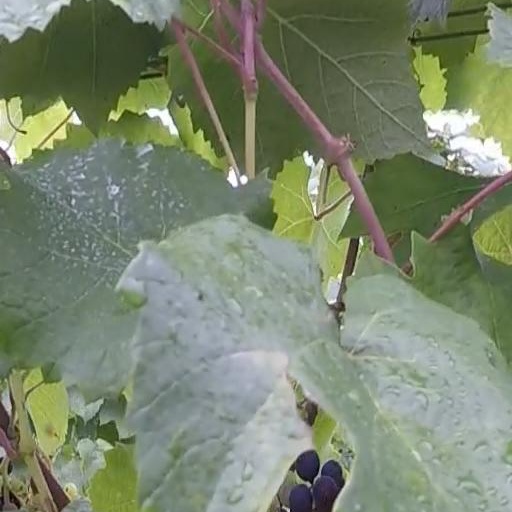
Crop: grape